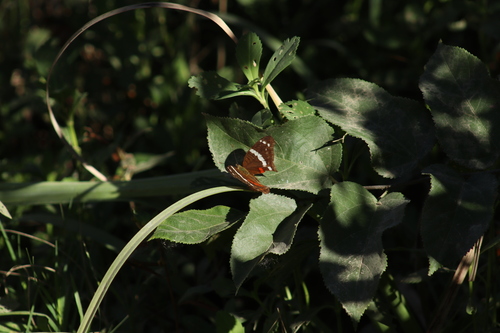
Scientific name: Anartia fatima
Common name: Banded peacock
Family: Nymphalidae
Order: Lepidoptera
Pollinator type: Primary pollinator
Habitat: Open areas and gardens
Geographic range: South America
Conservation status: Least Concern